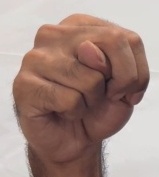
ASL sign: N